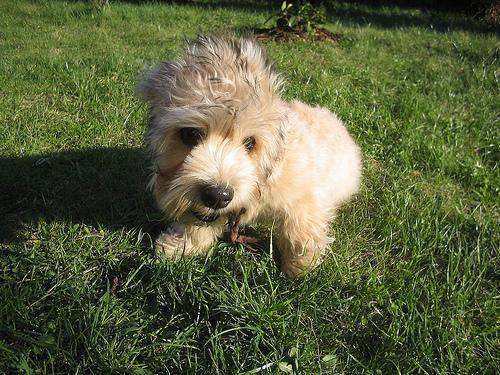
Dandie_Dinmont